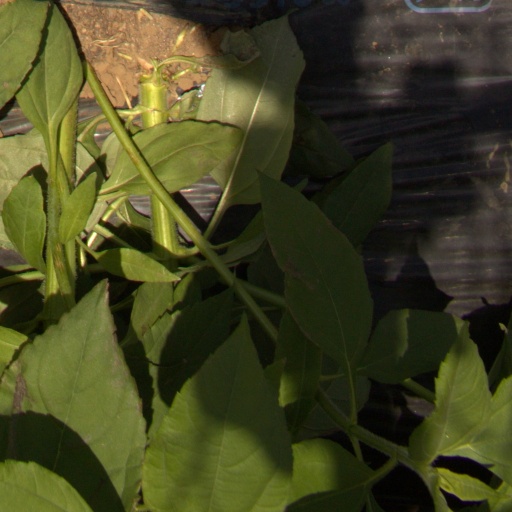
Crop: Jerusalem artichoke